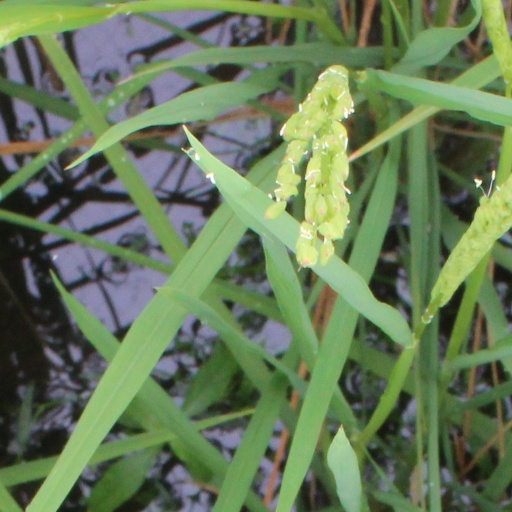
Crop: rice